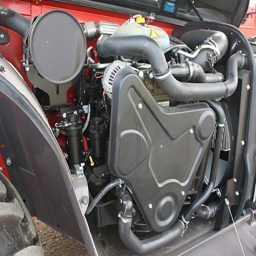
business sourced engine puts out 104kw and is easy to get to .